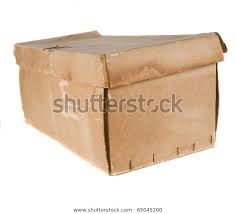
Label: cardboard